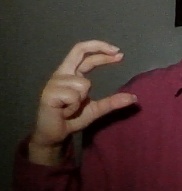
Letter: thal